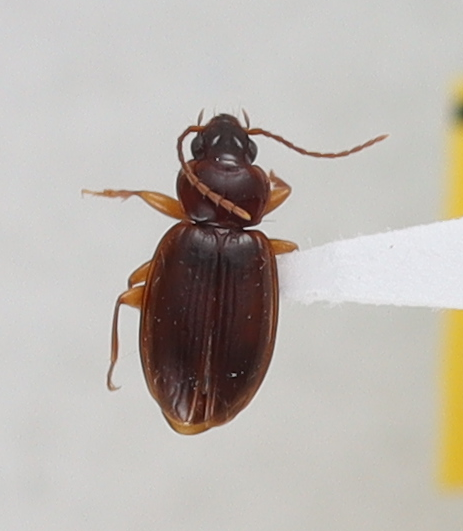
Scientific name: Trechus obtusus
Plot: 14
Trap: S
Collected: 20200818